Marija Krucifiksa Kozulić

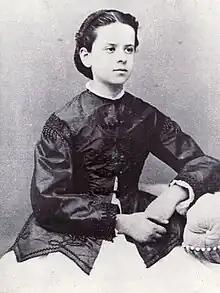
Kozulić at a young age

She spent a decade in Trieste before returning to Rijeka, where she resumed her charitable works. In 1895 she founded the Institute of the Sacred Heart of Jesus to provide a kindergarten for poor children and education for girls, without regard for their religious affiliation or ethnic background. Four years later, she took her vows and changed her name to Maria Crocifissa (Marija Krucifiksa in Croatian). In 1899, she established the congregation of the Daughters of the Sacred Heart of Jesus. She wrote and prepared the Constitution for the order under the model of the Capuchin Friar Arcangelo da Camerino, who had organized the Daughters of the Sacred Heart in Trieste and became the first prioress of the congregation. Her vocation was to work among the poor and bridge the gap between the Slavic and Italian communities living in Rijeka in a period of mounting nationalism. Kozulić died on 29 September 1922 in Rijeka.